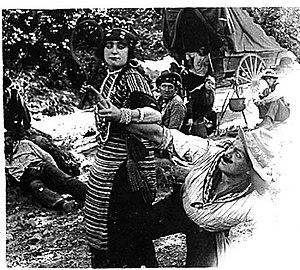
La Reine des bohémiens est un film muet américain sorti en 1913.